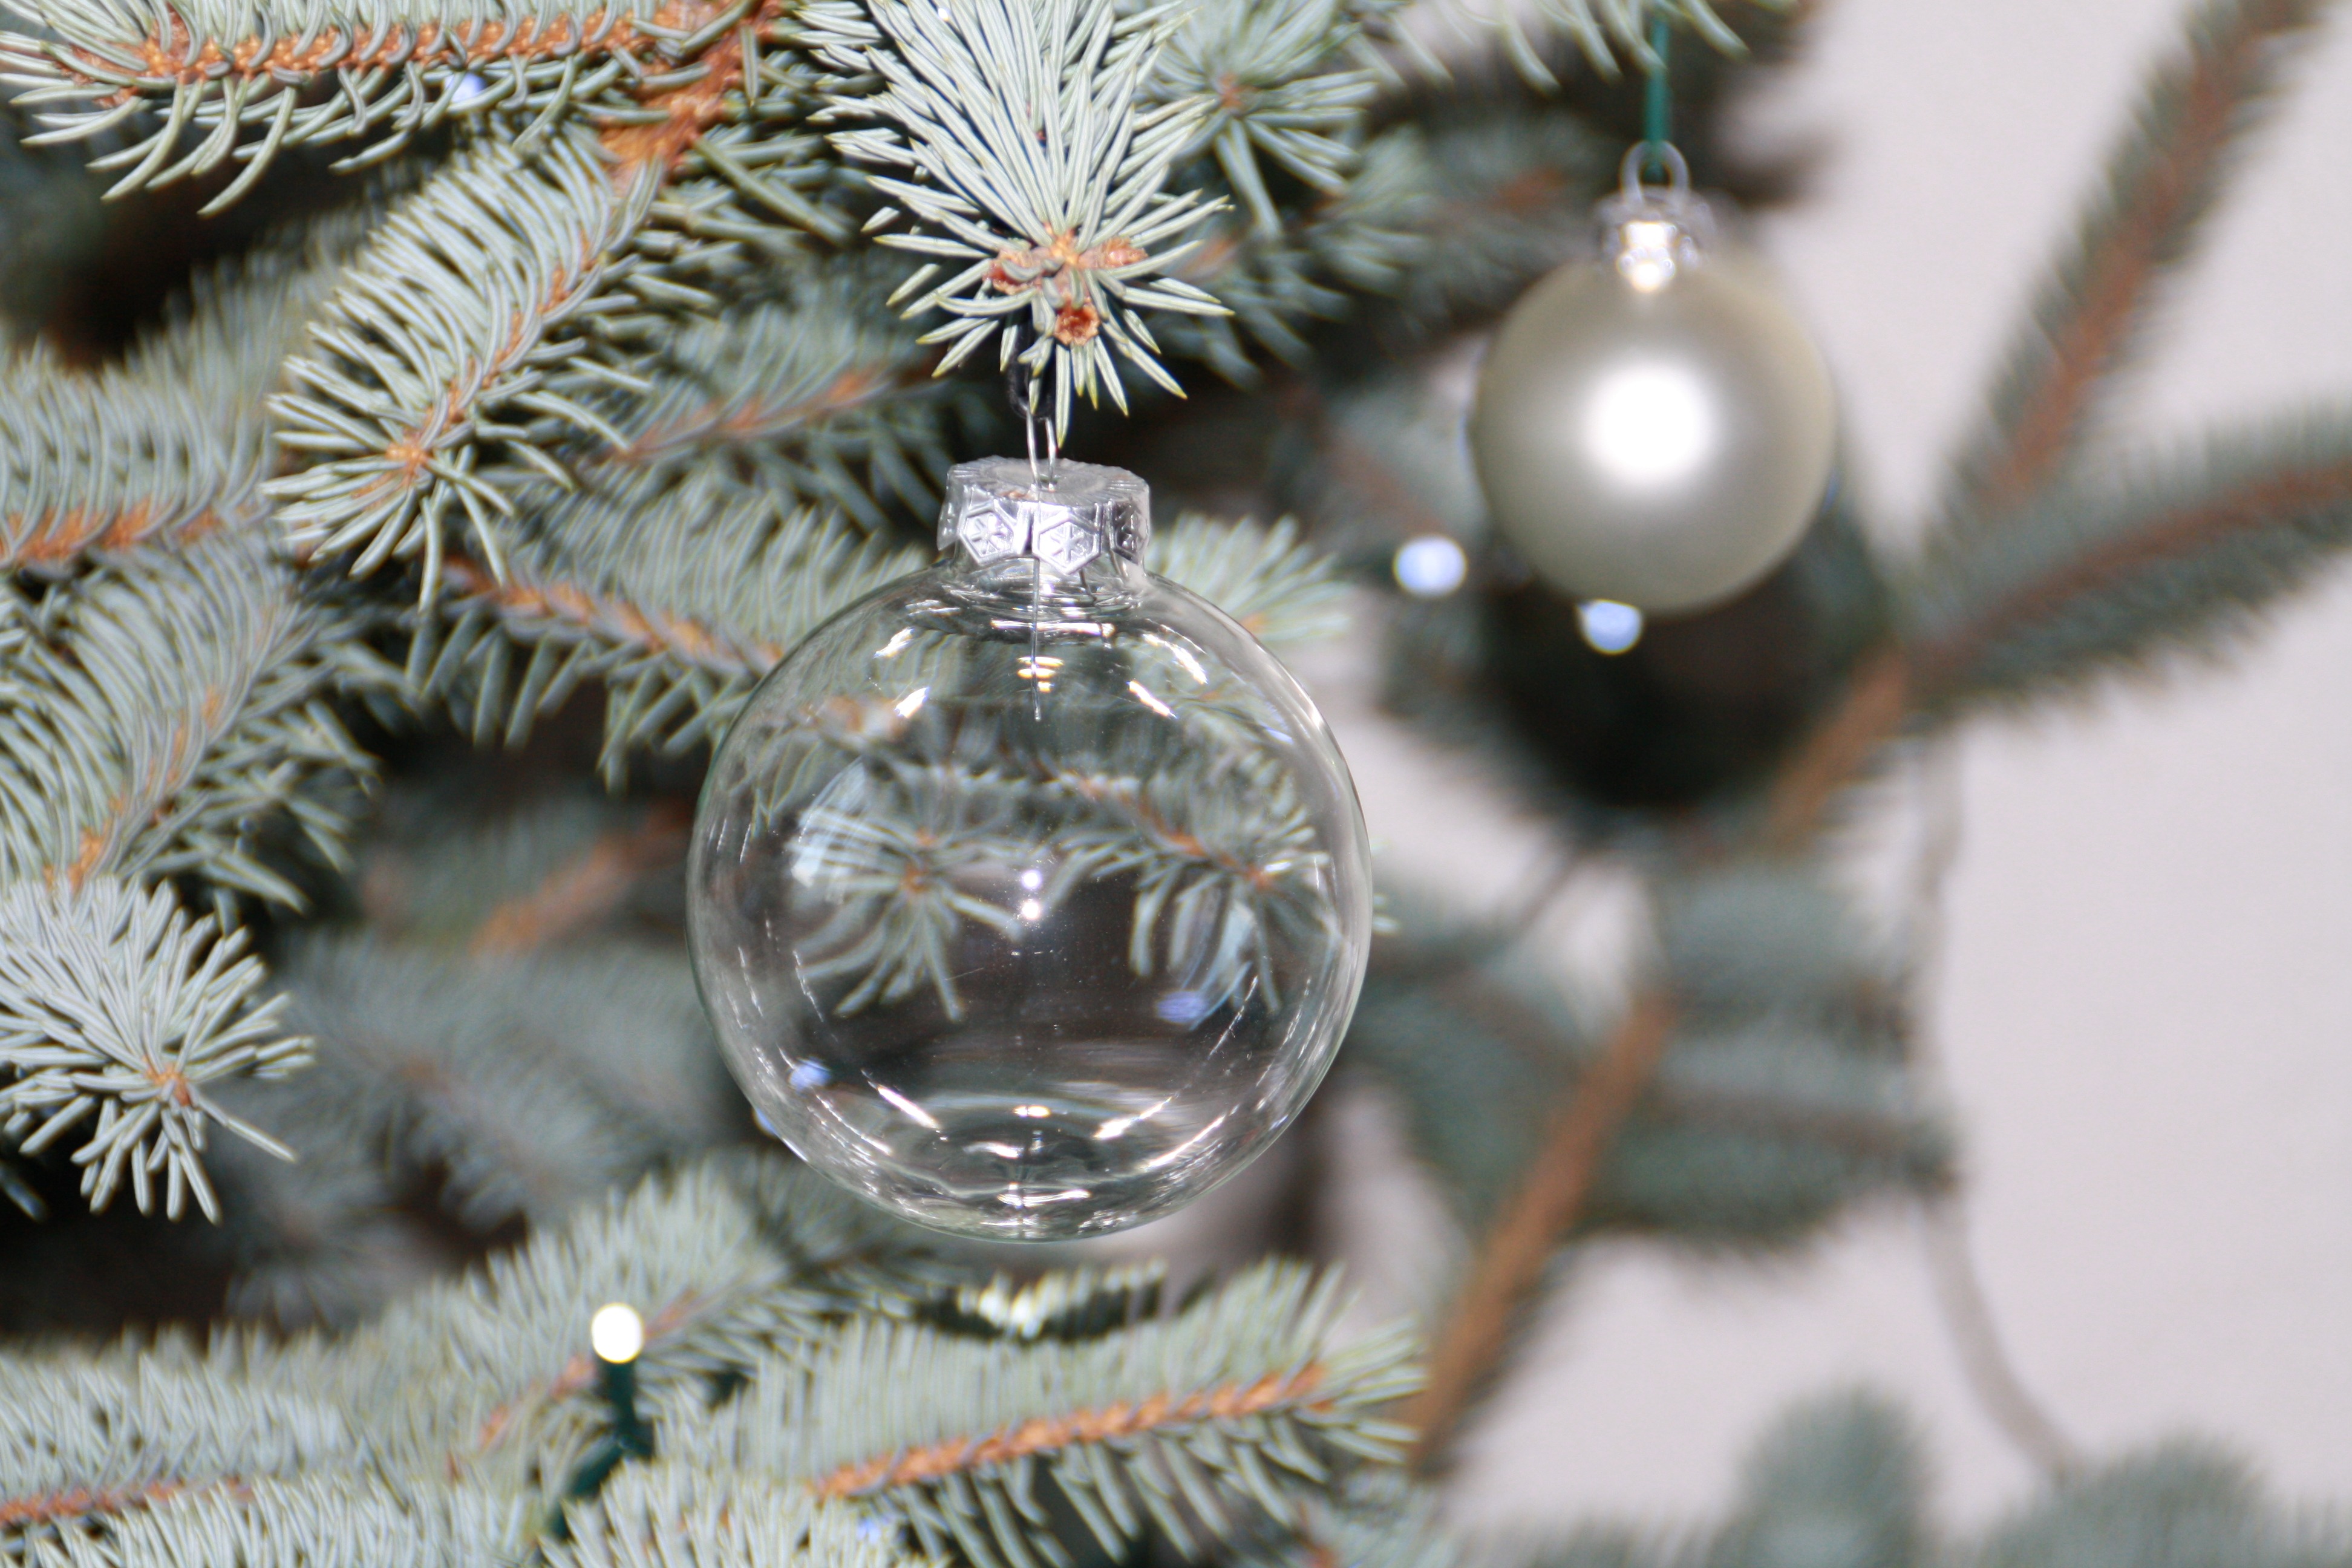
tree, branch, christmas, fir, christmas tree, twig, christmas ornament, sparkle, advent, christmas decoration, christmas time, father christmas, spruce, glass ball, christmas eve, christmas balls, weihnachtsbaumschmuck, christmas ornaments, glaskugeln, woody plant